Achilles

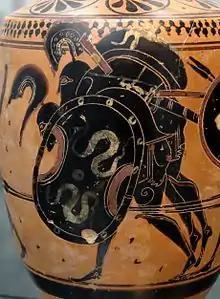
Ajax carries off the body of Achilles, Attic black-figure lekythos from Sicily, (Staatliche Antikensammlungen, Munich).

The death of Achilles, even if considered solely as it occurred in the oldest sources, is a complex one, with many different versions. Starting with the oldest account in book 22 of the "Iliad", Hector predicts with his last dying breath that Paris and Apollo will slay him at the Scaean Gates leading to Troy (with an arrow to the heel according to Statius). In book 23, the sad spirit of dead Patroclus visits Achilles just as he drifts off into slumber, requesting that his bones be placed with those of Achilles in his golden vase, a gift of his mother.